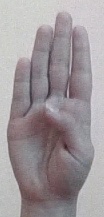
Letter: kaaf